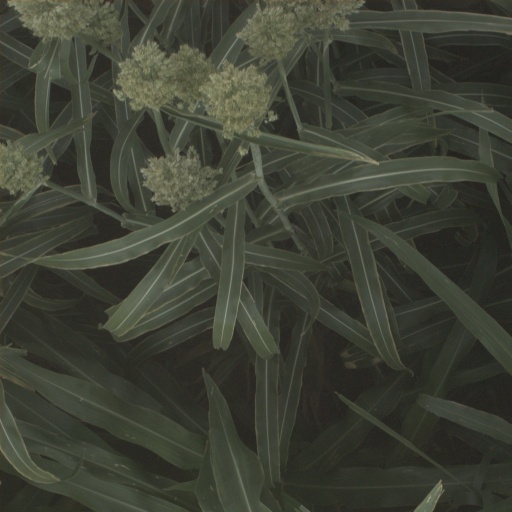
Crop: sorghum